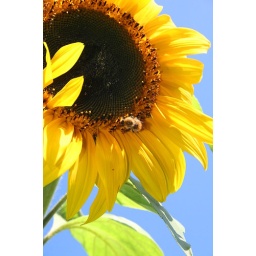
One of the sunflowers in our garden, with a Bee on it against a blue sky